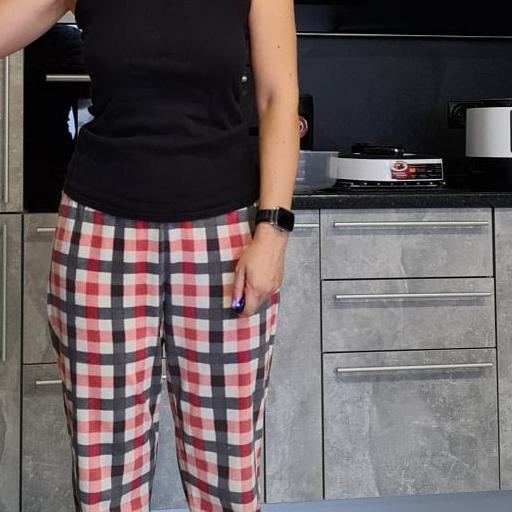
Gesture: no_gesture